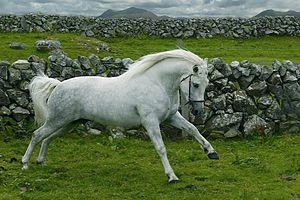
Le Connemara est une race de poneys, originaire de la côte ouest éponyme de l'Irlande. Ses origines sont obscures. Il a connu de nombreux croisements au cours des siècles avant la création de la Connemara Breeder's Society en 1923 qui fixe les caractéristiques de la race et établit le premier stud-book édité en 1926. C'est un poney compact mais athlétique qui présente le plus souvent une robe grise. Poney de sport, le Connemara est polyvalent. Il se prête tant au dressage qu'au saut d'obstacles, où il se distingue particulièrement. La popularité du poney Connemara s'est étendue à travers le monde. La France et l'Irlande possèdent le cheptel le plus important.
Le Cheval venu de la mer est un film britannico-irlandais d'aventure fantastique, réalisé par Mike Newell, tourné et sorti en 1992. Écrit par Jim Sheridan d'après une histoire de Michael Pearce, il met en scène les nomades appelés travellers et la mythologie irlandaise. L'histoire est celle de deux jeunes frères nourris de contes et légendes et passionnés par les westerns américains, qui traversent l'île d'Irlande d'est en ouest sur un cheval blanc, poursuivis par la police. Leur père, hanté par le souvenir de sa femme disparue, tente de les retrouver et de regagner sa dignité perdue.